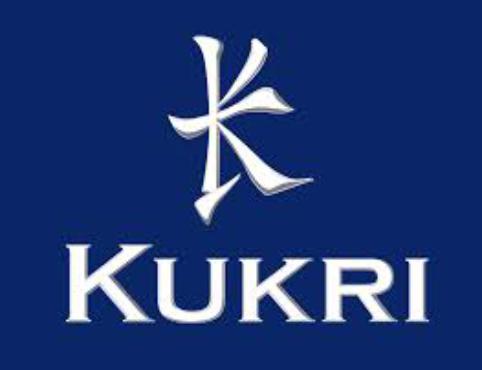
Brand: Kukri
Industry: Sports